Sămănătorul

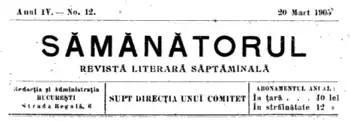
Magazine logo, issue no. 12, dated March 20, 1905. The paper is published "Supt direcția unui comitet" ("Under the direction of a committee")

Published in the capital Bucharest, "Sămănătorul" was co-founded by two already established writers, Alexandru Vlahuță, from the "Old Kingdom", and the Transylvanian-born George Coșbuc, in late 1901. Both of them were already known as editors of magazines with traditionalist agendas: Vlahuţă had founded and edited the magazine "Vieața", while Coșbuc had done the same with "Vatra". Among the original staff of writers were several formerly associated with "Vieața": Ștefan Octavian Iosif, Dimitrie Anghel, Ion Gorun, Constanța Hodoș and Vasile Pop. The regular contributors included Ion Agârbiceanu, I. A. Bassarabescu, Panait Cerna, Elena Farago, Emil Gârleanu, Octavian Goga, Constantin Sandu-Aldea, Ioan Slavici and I. E. Torouțiu. Other notable collaborators throughout the early years were Zaharia Bârsan, Paul Bujor, Ilarie Chendi, Virgil Cioflec, Alexandru Davila, Sextil Pușcariu and Constantin Xeni, alongside the lesser known Ion Ciocârlan and Maria Cunțan.